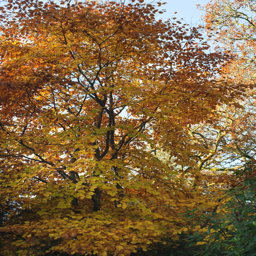
autumn tree decked out in its colorful yellow seasonal fall foliage marking the changing of the seasons